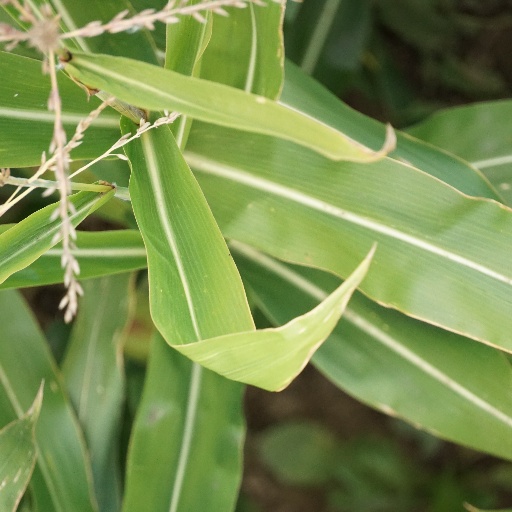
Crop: maize; corn